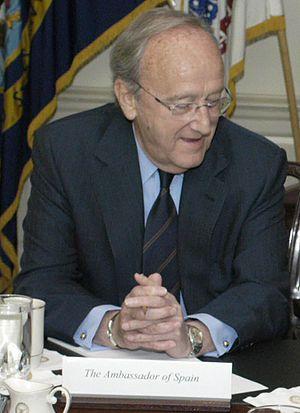
Carlos Westendorp Cabeza est un diplomate et homme politique espagnol né à Madrid le 7 janvier 1937. Il est membre du Parti socialiste ouvrier espagnol.